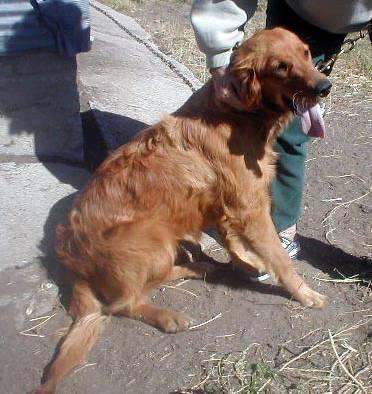
dog